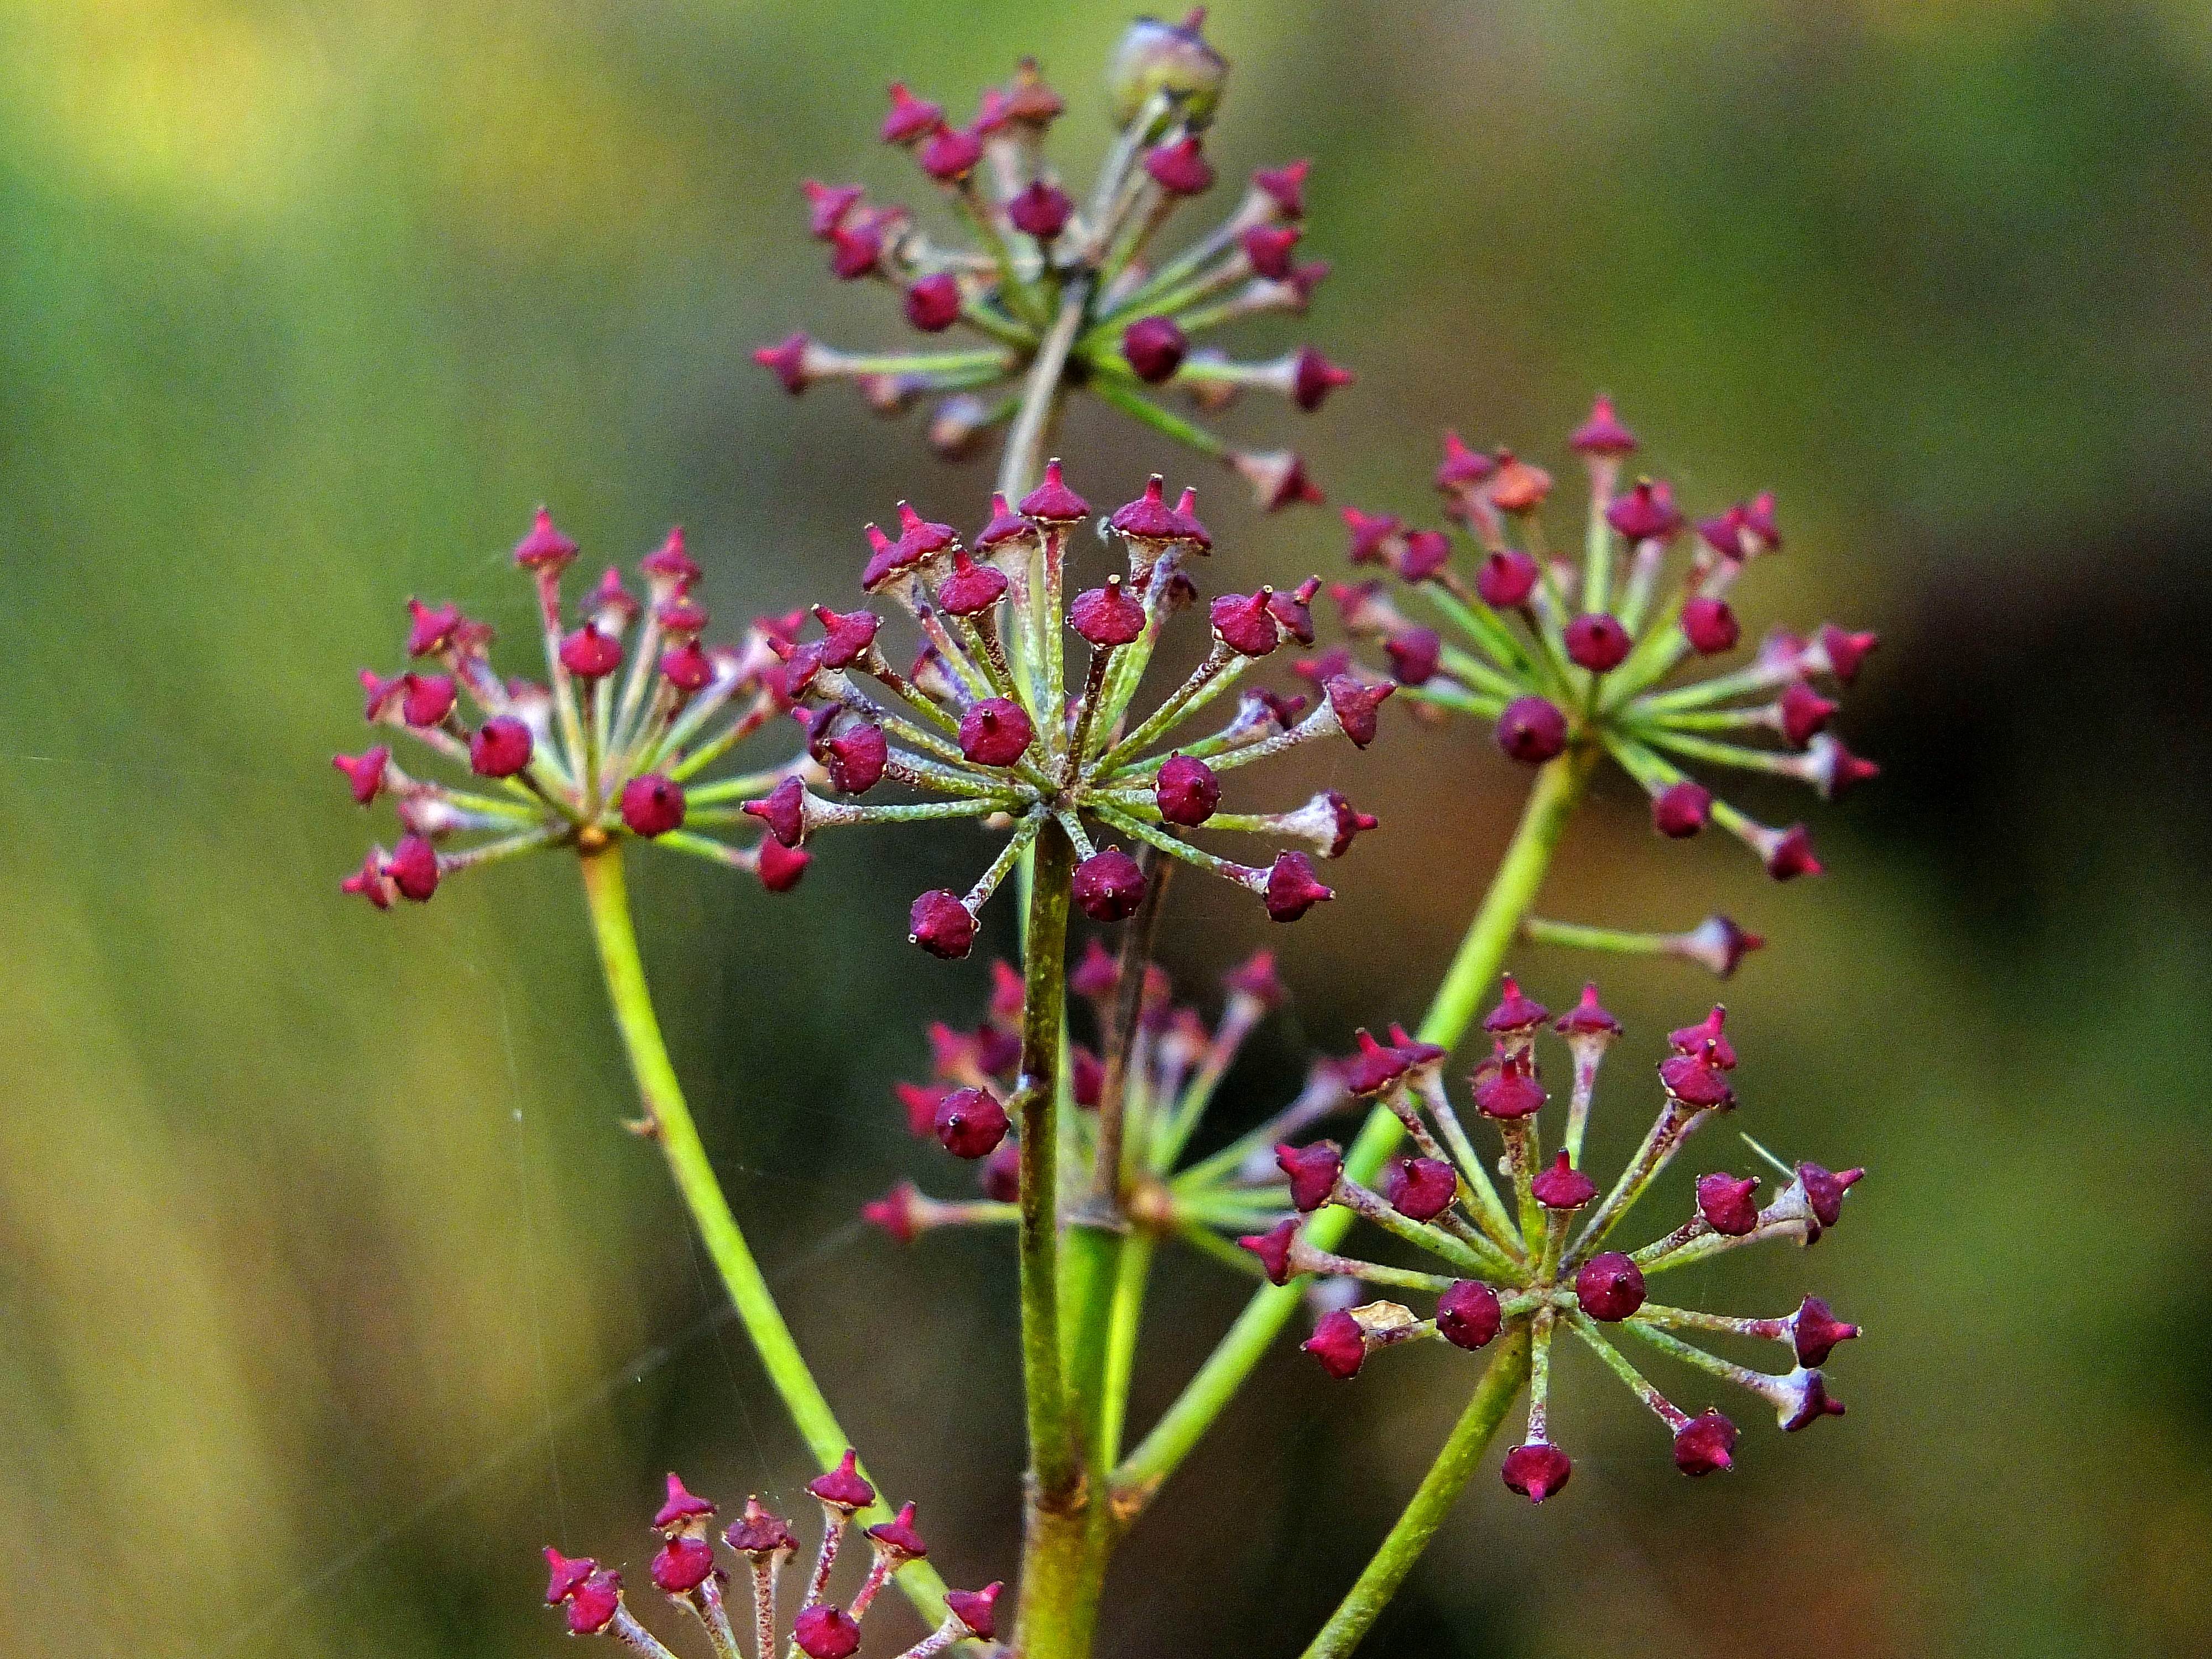
nature, blossom, plant, leaf, flower, food, herb, produce, vegetable, macro, botany, flora, wildflower, flowers, shrub, naturaleza, flores, galicia, pontevedra, espana, ggl1, gaby1, fujifilmxs1, macro photography, flowering plant, land plant